Renault Access

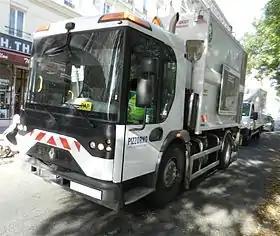

The Renault Access is a truck manufactured by Dennis Eagle and marketed by Renault Trucks. It is a rebadged version of the Dennis Eagle Elite 2.